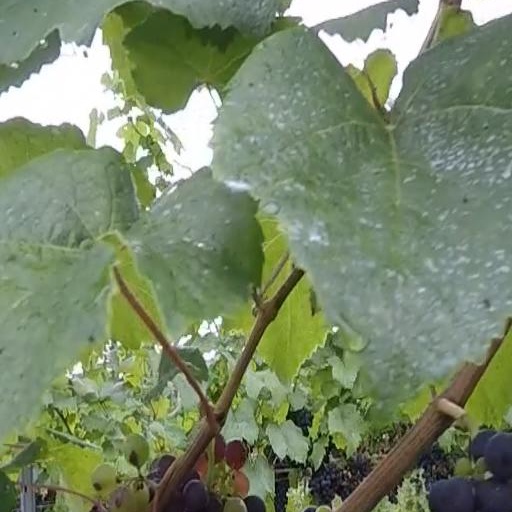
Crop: grape